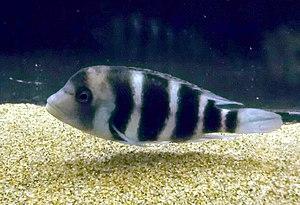
Le Cypho à tête noire ou Cypho à 5 barres est une espèce de poisson de la famille des cichlidés, l'une des deux espèces du genre Cyphotilapia. Originaire du Lac Tanganyika en Afrique de l'Est, il a été décrit en 2003 près de 100 ans après son congénère, C. frontosa. Cette espèce est une couveuse de bouche maternelle.